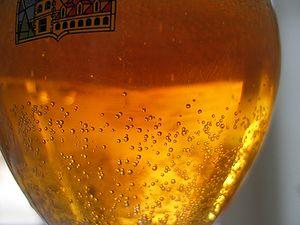
Leffe blonde (bière belge)
La Leffe ou Abbaye de Leffe est une bière belge d'Abbaye reconnue, créée en 1240 par les chanoines de l'ordre de Prémontré de l'abbaye Notre-Dame de Leffe et produite par la brasserie Artois à Louvain.